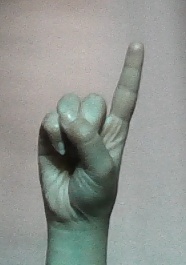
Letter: bb